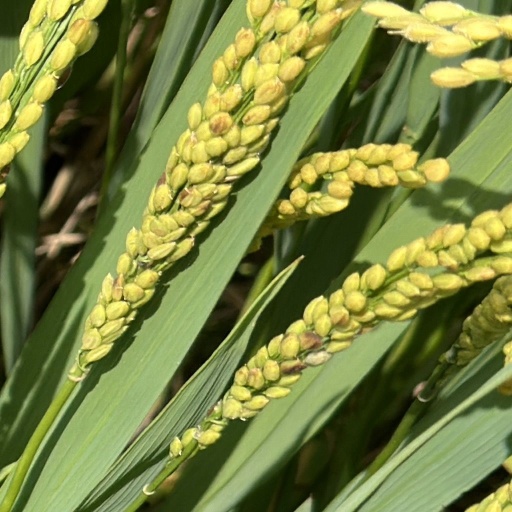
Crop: rice